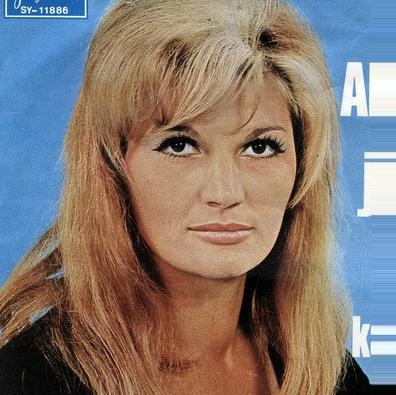
Age: 32